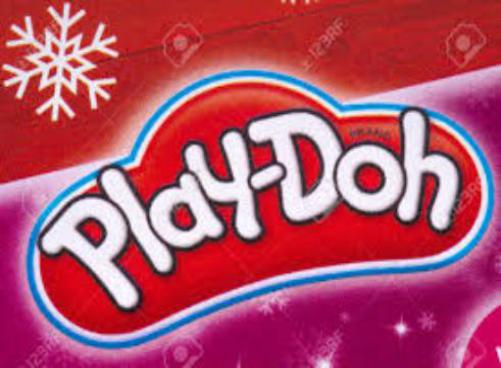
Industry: Leisure